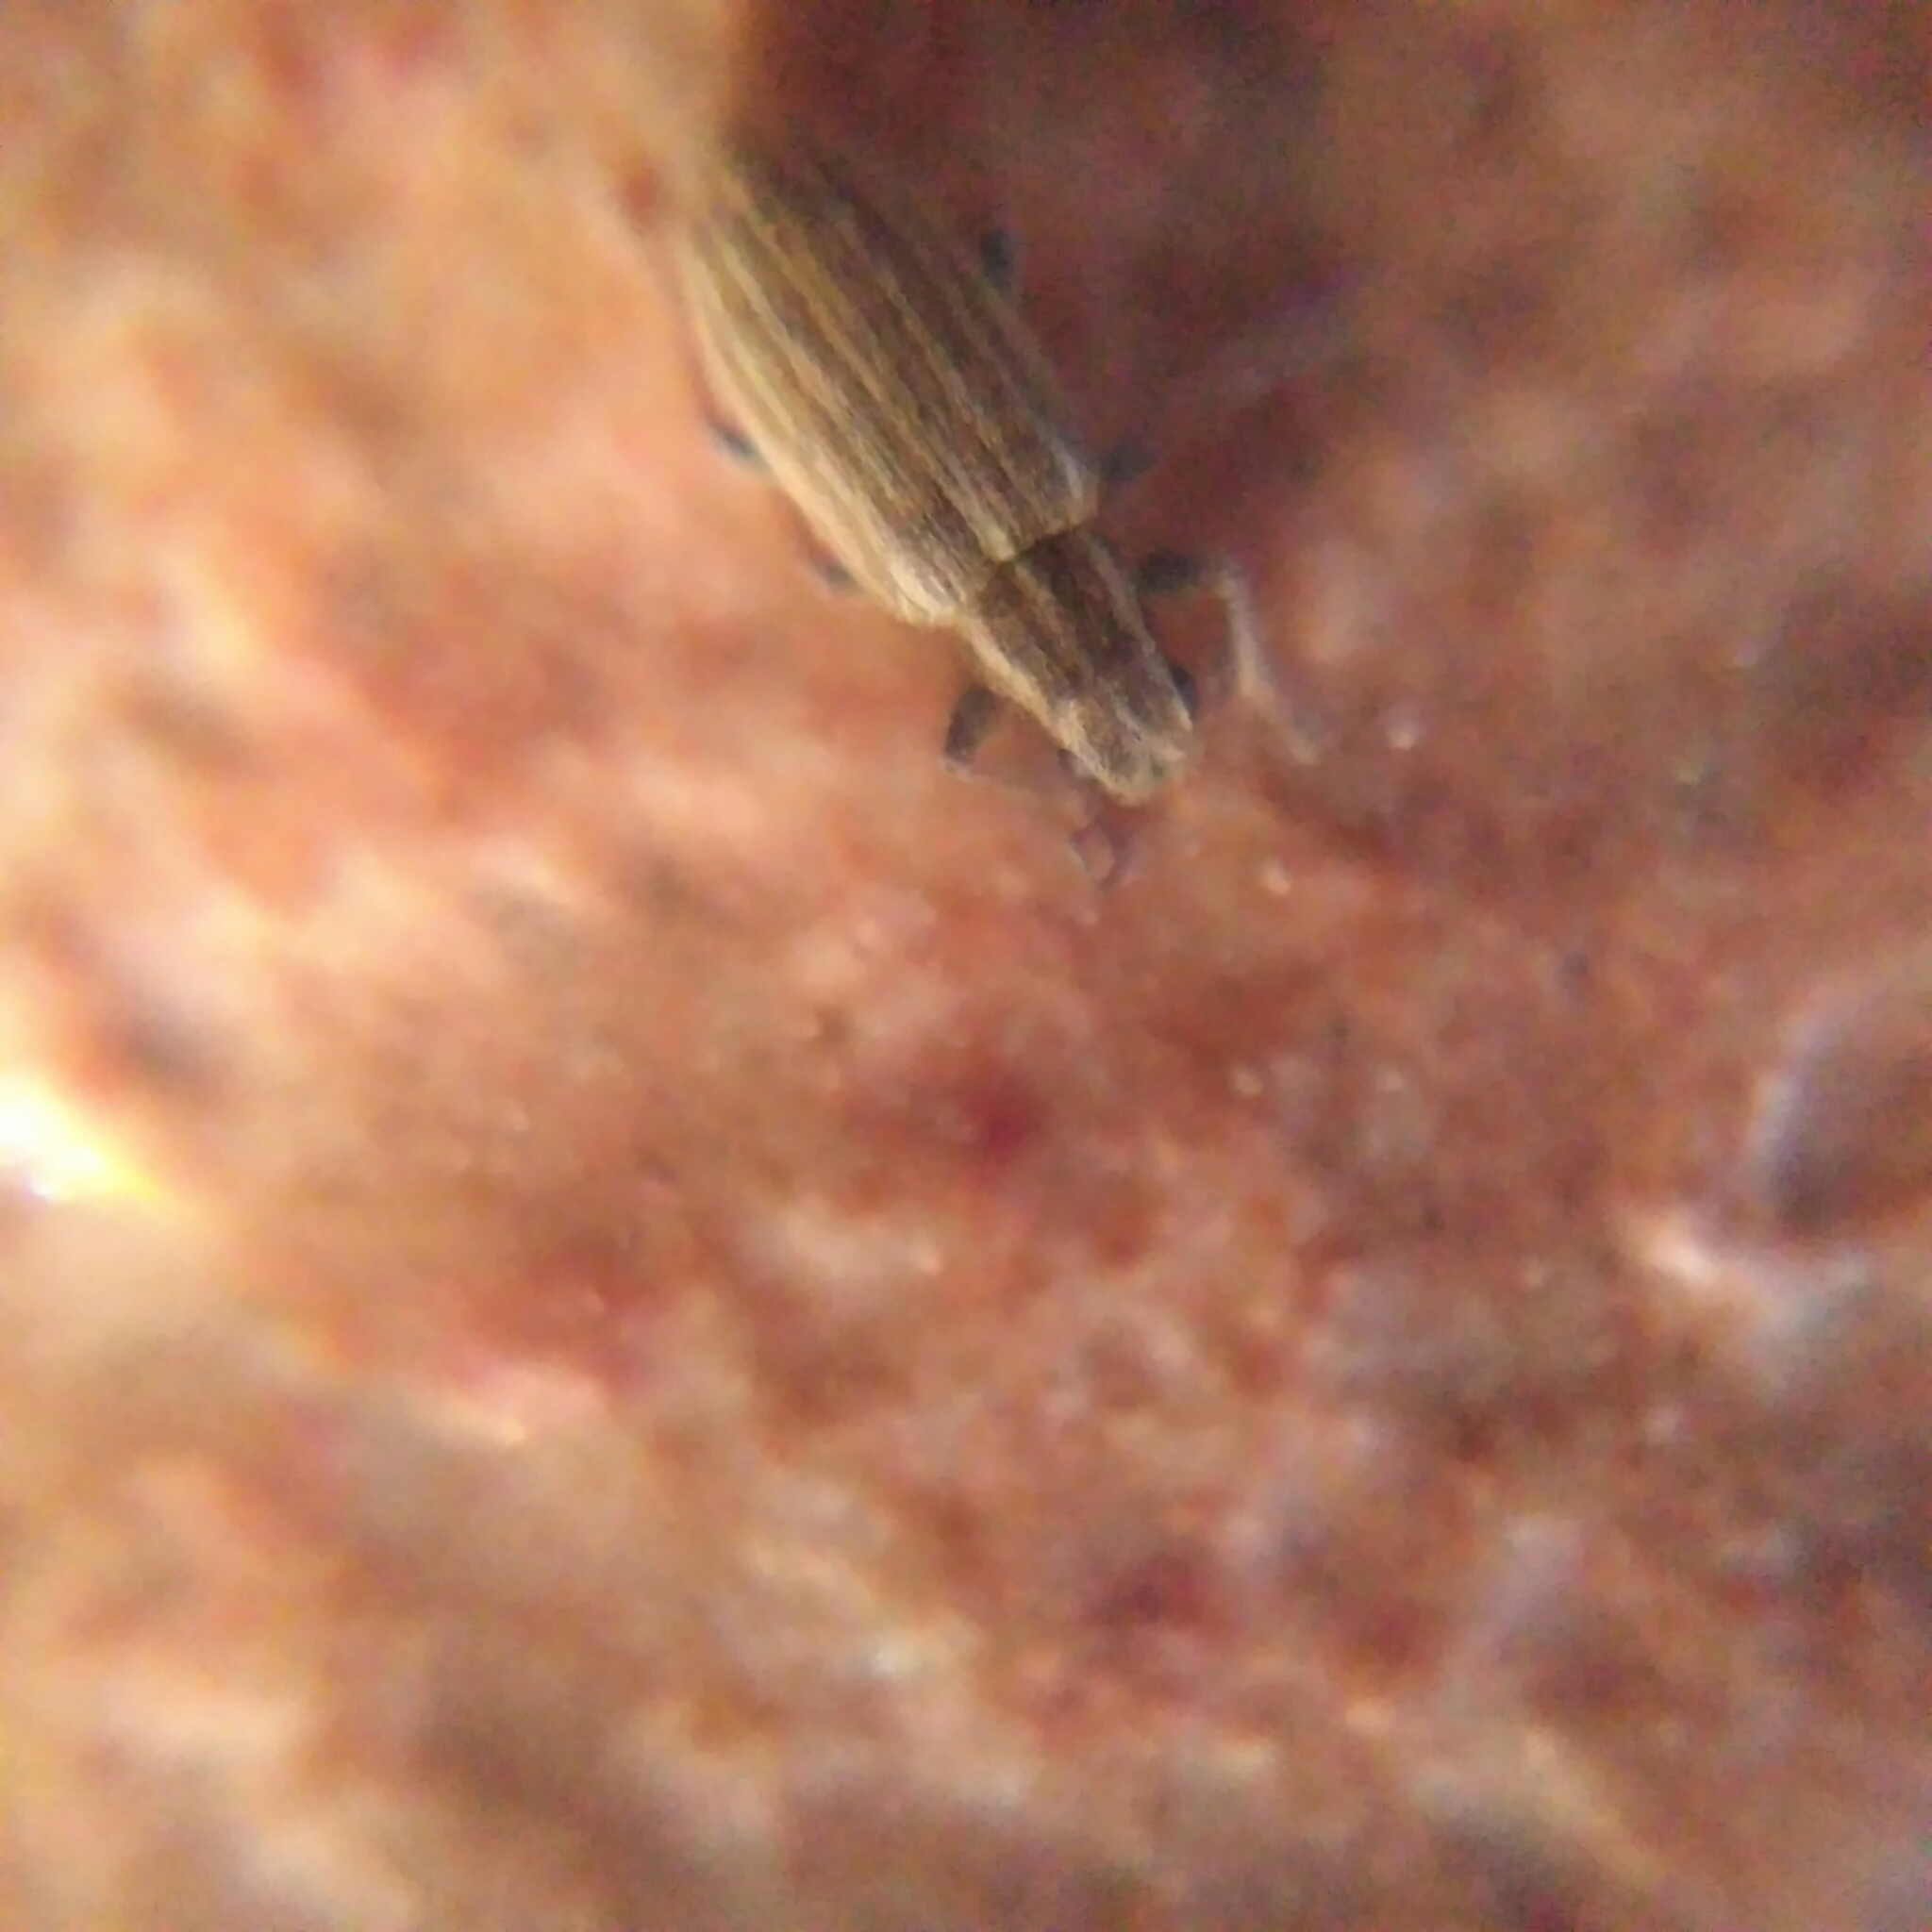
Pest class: pea_leaf_weevil